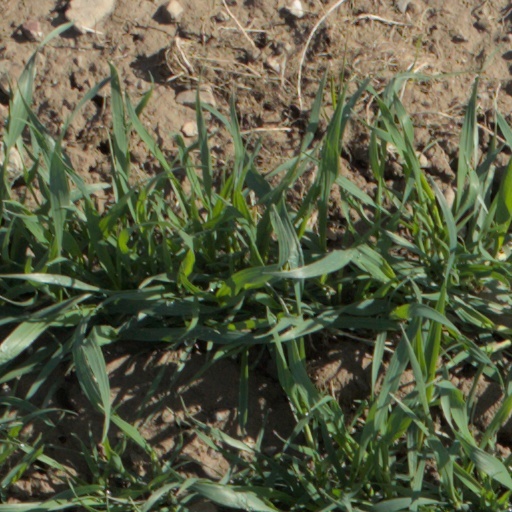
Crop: wheat